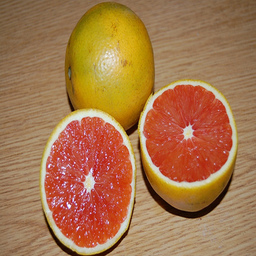
Label: Orange